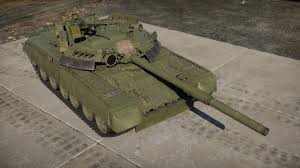
Label: Tank